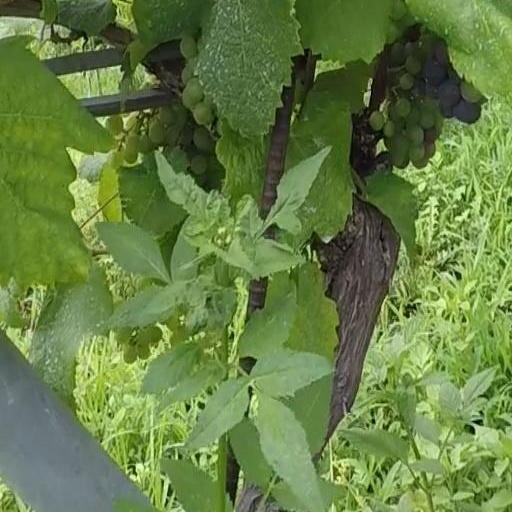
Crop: grape